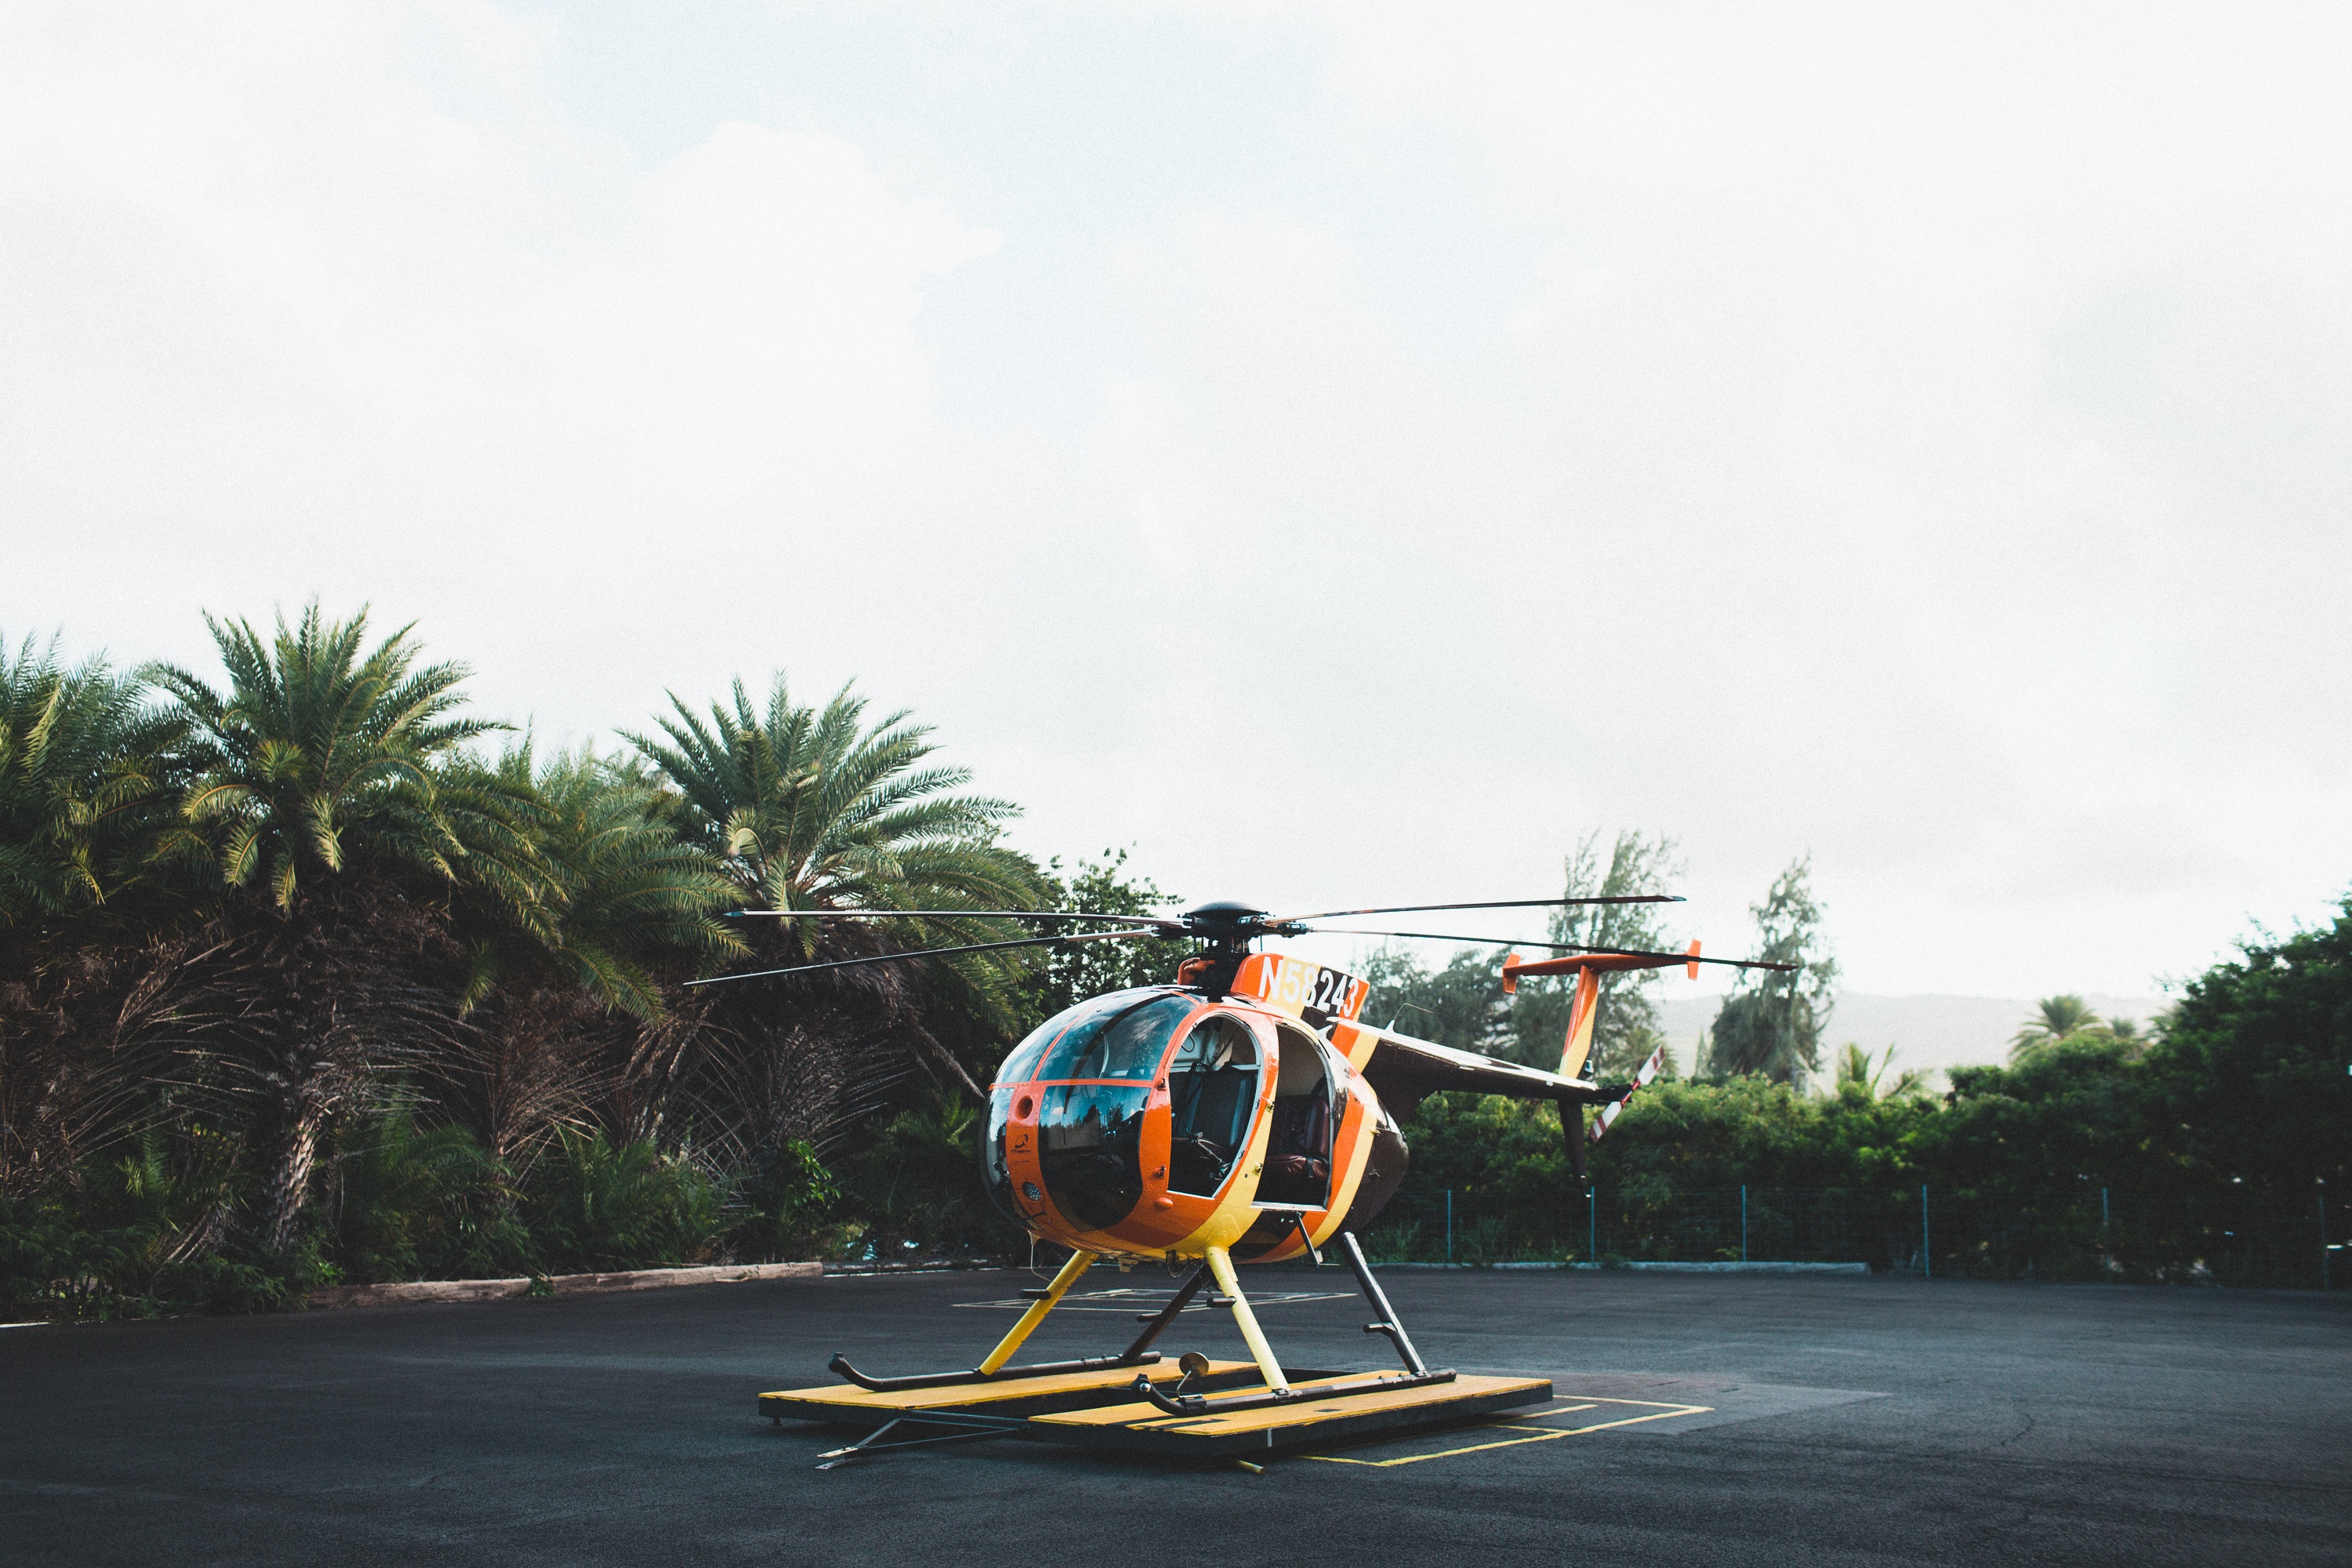
palm tree, skateboard, vehicle, palm, helicopter, sports equipment, longboard, landing pad, helicopter pad, atmosphere of earth, skateboarding equipment and supplies